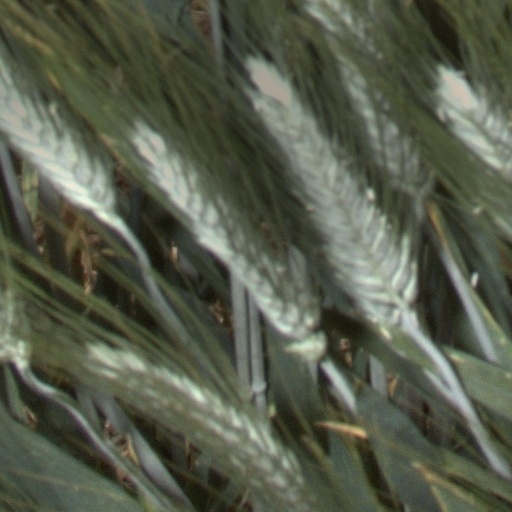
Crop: wheat